Sir Bevys

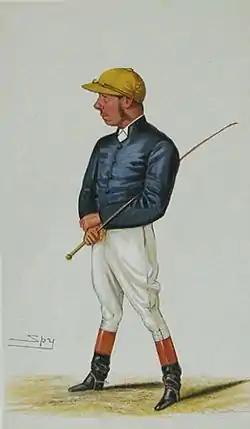
George Fordham, who came back from retirement to win his first Derby on Sir Bevys

Sir Bevys appeared in the betting lists for the Derby in April, when he was offered at odds of 50/1. He was backed down to 25/1, but drifted out again after appearing to lack the "dash" of a Derby winner, although in May "Bell's Life" reported that his performances in training had improved.